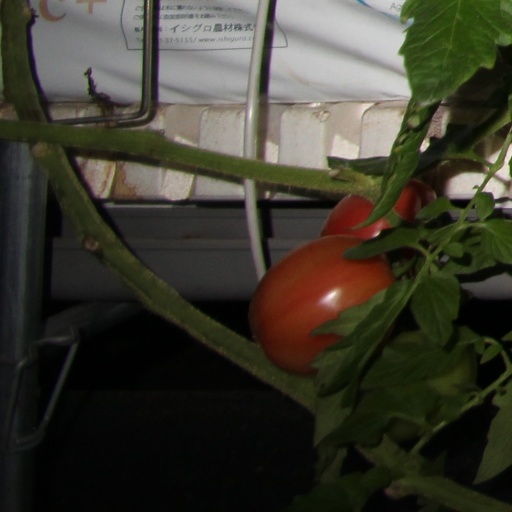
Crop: tomato